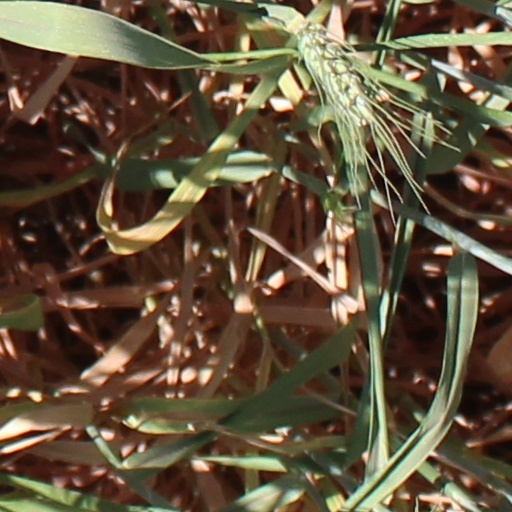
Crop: wheat